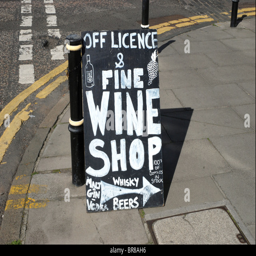
a sign pointing to an off licence